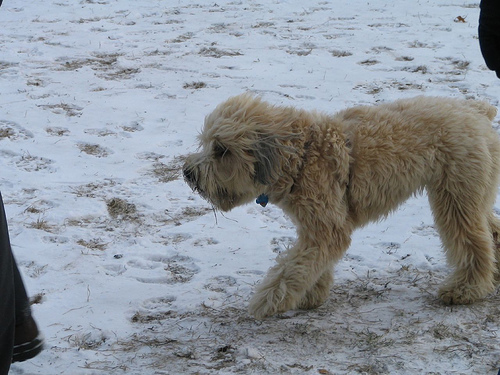
Animal: dog
Breed: wheaten_terrier